Levi

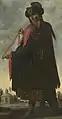
Levi, from the series "Jacob and His Twelve Sons", by Francisco de Zurbarán

Levi was, according to the Book of Genesis, the third of the six sons of Jacob and Leah (Jacob's third son), and the founder of the Israelite Tribe of Levi (the Levites, including the Kohanim) and the great-grandfather of Aaron, Moses and Miriam. Certain religious and political functions were reserved for the Levites.